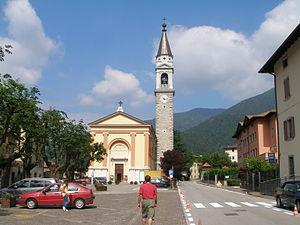
Tiarno di Sotto est une ancienne commune italienne, maintenant une frazione de Ledro, dans la province autonome de Trente dans la région du Trentin-Haut-Adige dans le nord-est de l'Italie.